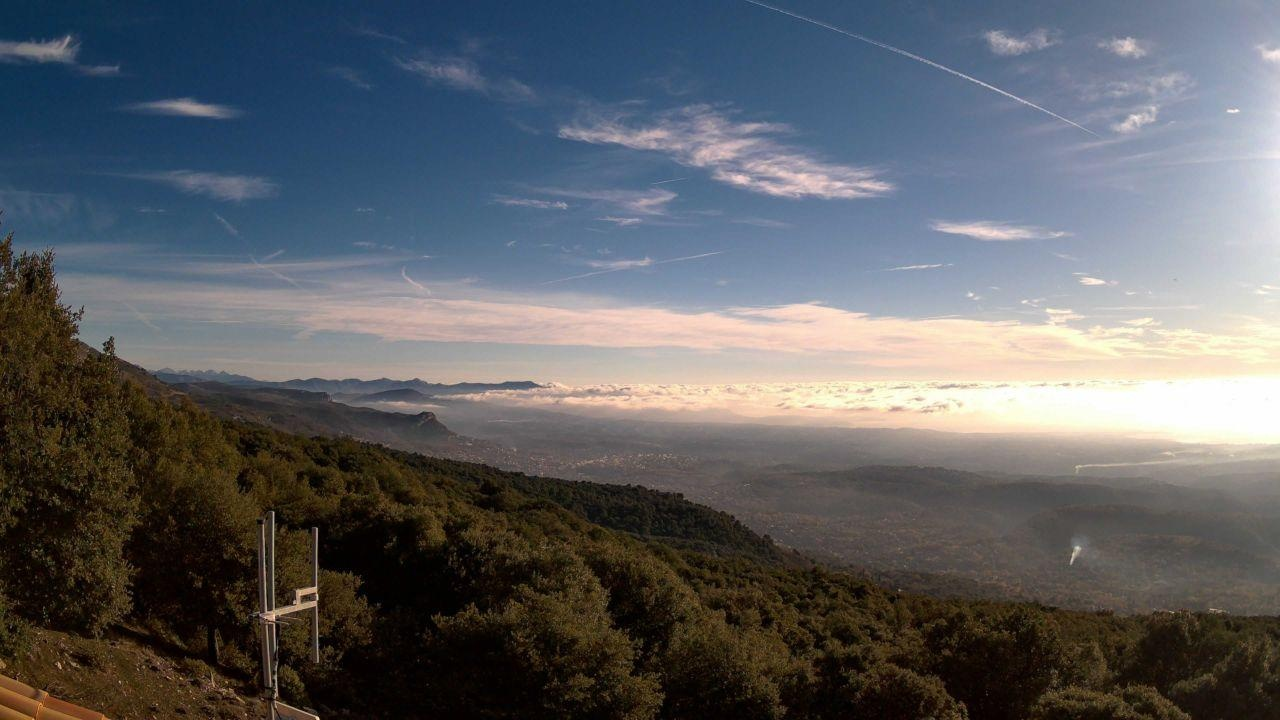
Fire: no
Smoke: yes